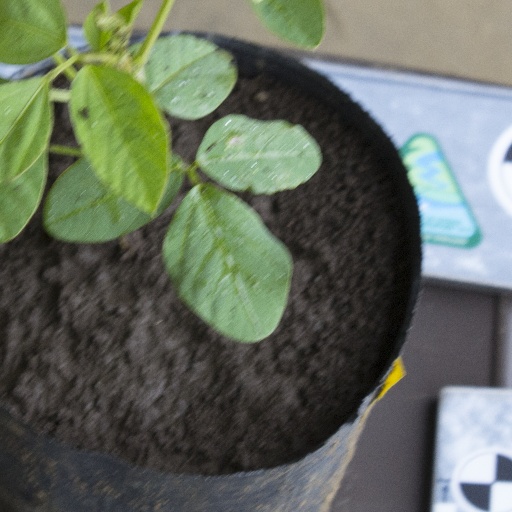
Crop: soybean